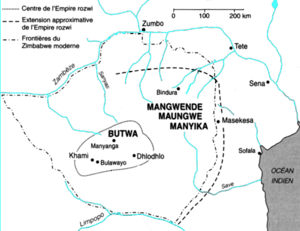
D'après Histoire générale de l'Afrique, vol. 5, p. 715 Carte de l'Empire rozvi
Le Royaume de Butua est un État africain situé dans le sud-ouest de l'actuel Zimbabwe. Fondé au milieu du xvᵉ siècle, le royaume est conquis vers 1683 par l'empire rozvi. L'endroit est mentionné pour la première fois par les Portugais en 1512.
L'empire rozvi, ou rozwi, est institué sur le haut-plateau du Zimbabwe par Changamire Dombo. Le terme rozvi renvoie au passé guerrier de la nation. L'empire disparaît à la fin du xixᵉ siècle lorsqu'il est conquis par les Ndébélé.